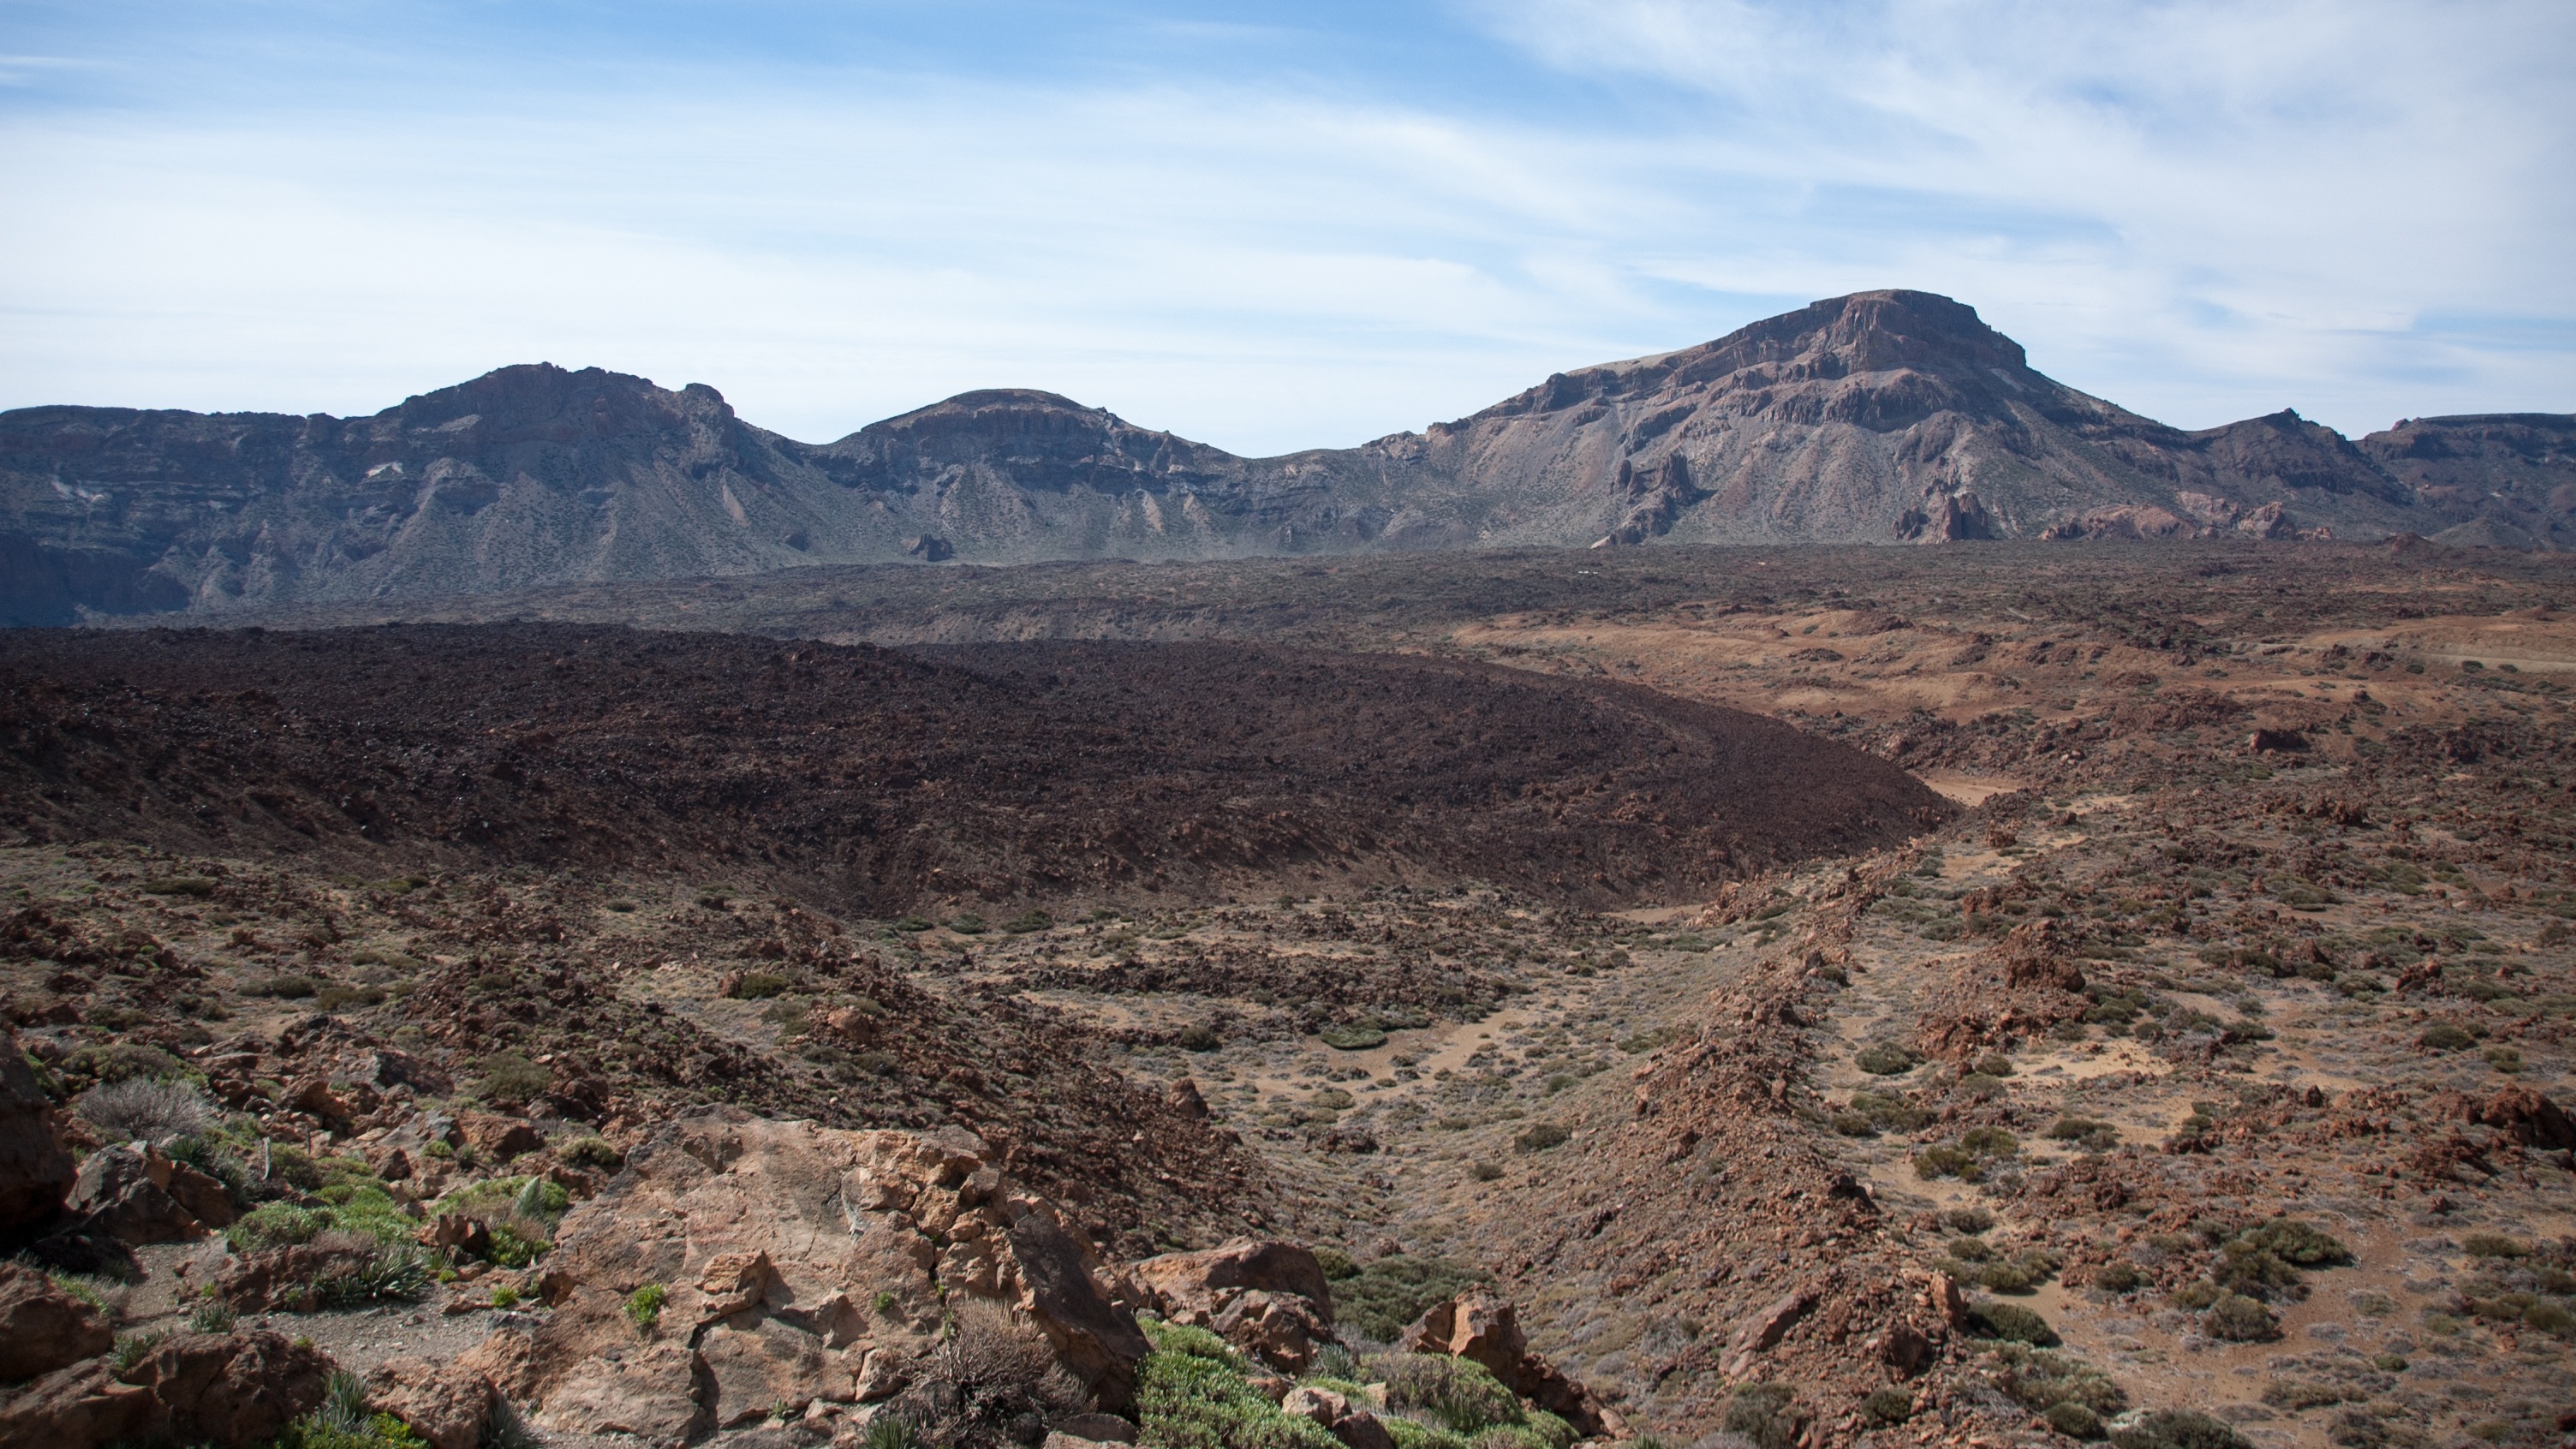
landscape, nature, wilderness, walking, mountain, cold, trail, hill, adventure, valley, volcano, soil, terrain, ridge, geology, badlands, plateau, tenerife, fell, ecosystem, wadi, landform, lava flow, pico del teide, natural environment, geographical feature, mountainous landforms, geological phenomenon